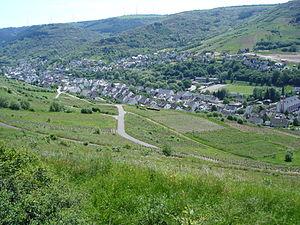
Fell est une municipalité de la Verbandsgemeinde Schweich an der Römischen Weinstraße, dans l'arrondissement de Trèves-Sarrebourg, en Rhénanie-Palatinat, dans l'ouest de l'Allemagne.